Masked Intruder

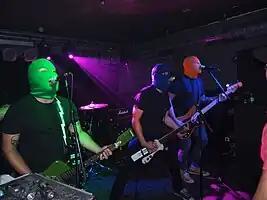
Masked Intruder performing in September 2014; from left to right: Intruder Green, Intruder Red (off-camera) Intruder Blue and Intruder Yellow

Masked Intruder is an anonymous American rock band from Madison, Wisconsin.